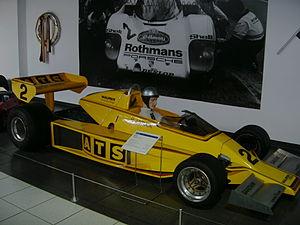
L'ATS D2 est une monoplace de Formule 1, engagée par l'écurie Auto Technisches Spezialzubehör, ayant participé au championnat du monde de Formule 1 1979 avec Hans Joachim Stuck.